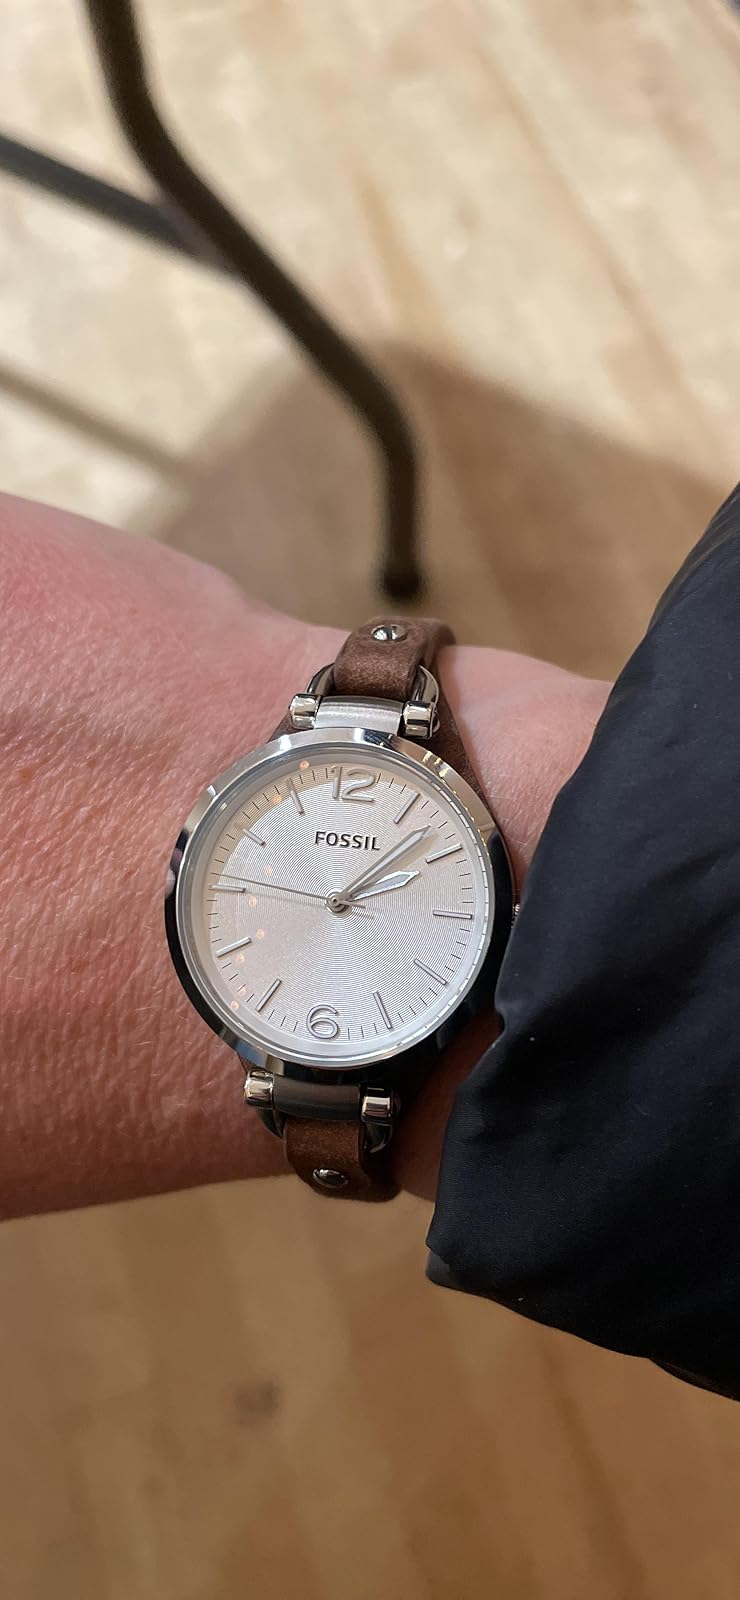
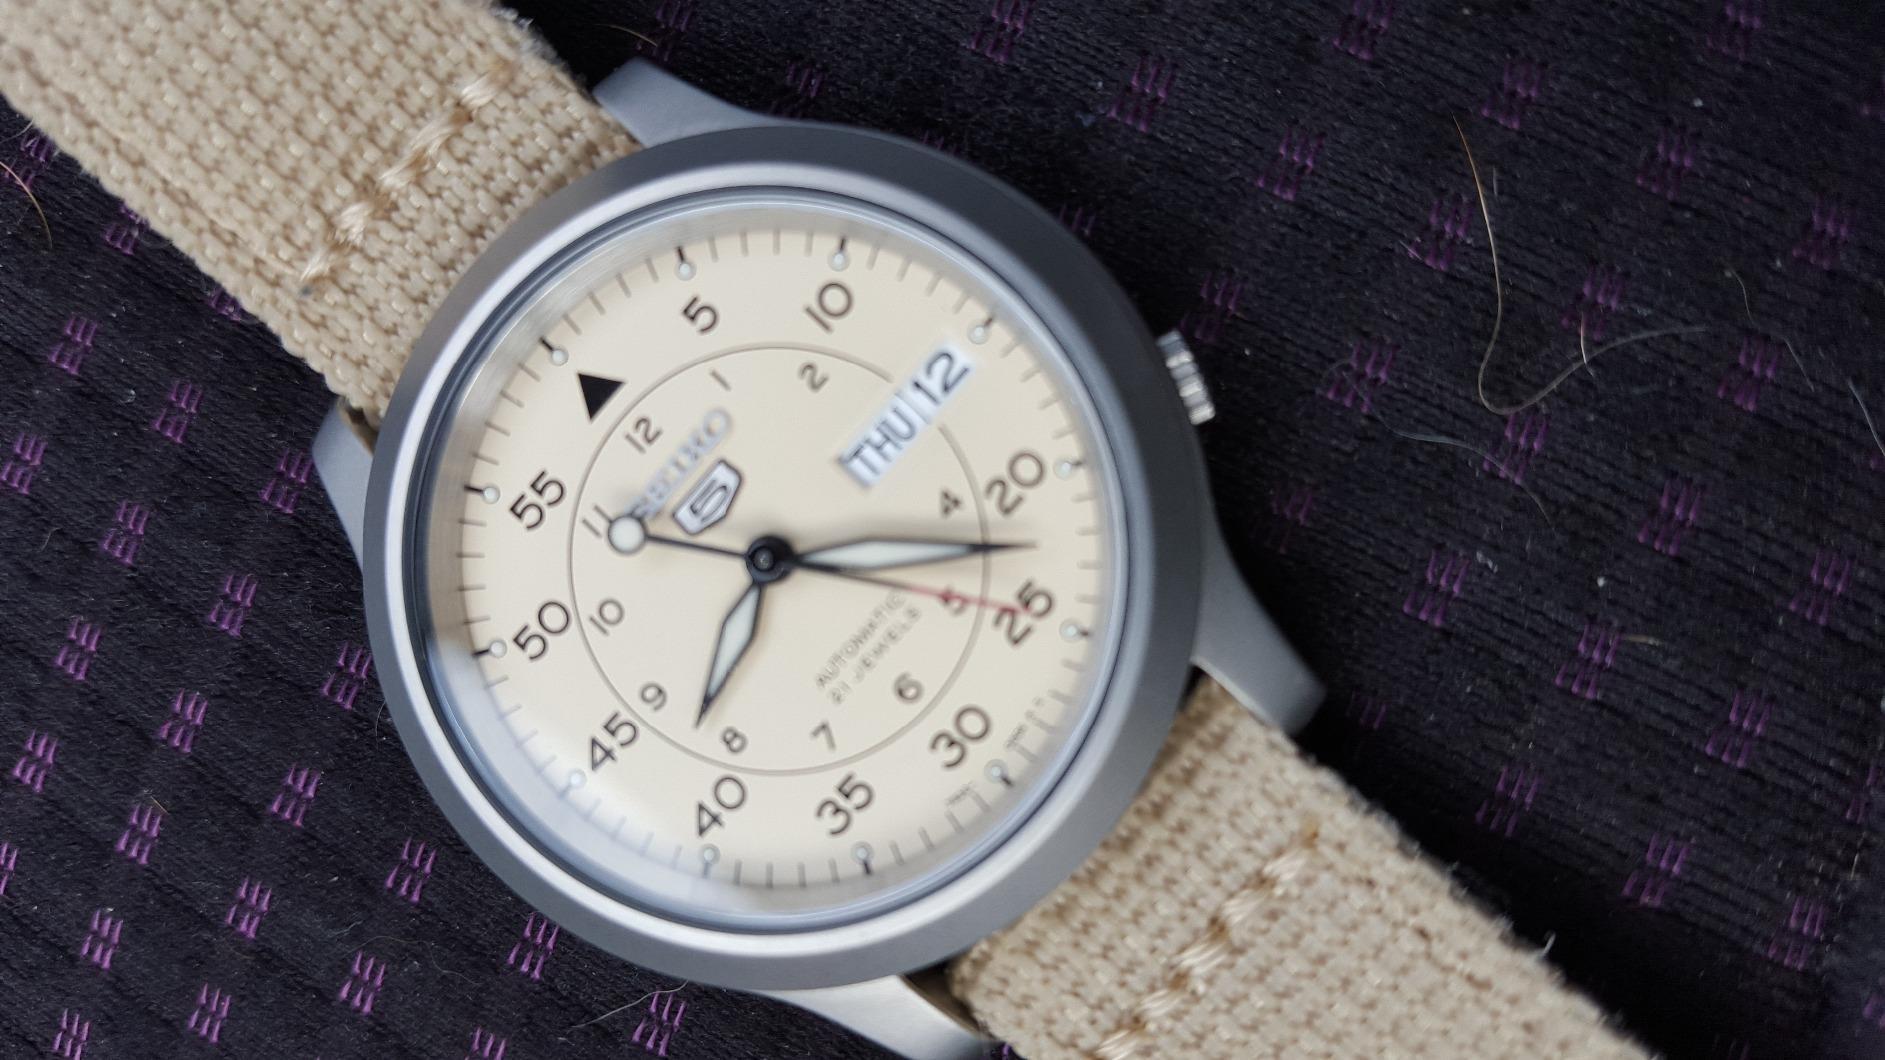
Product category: accessories_watch
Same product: no